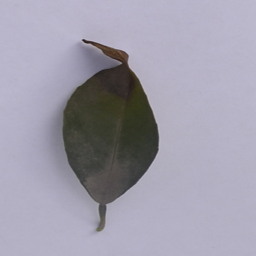
Plant part: leaf
Disease: black_spot